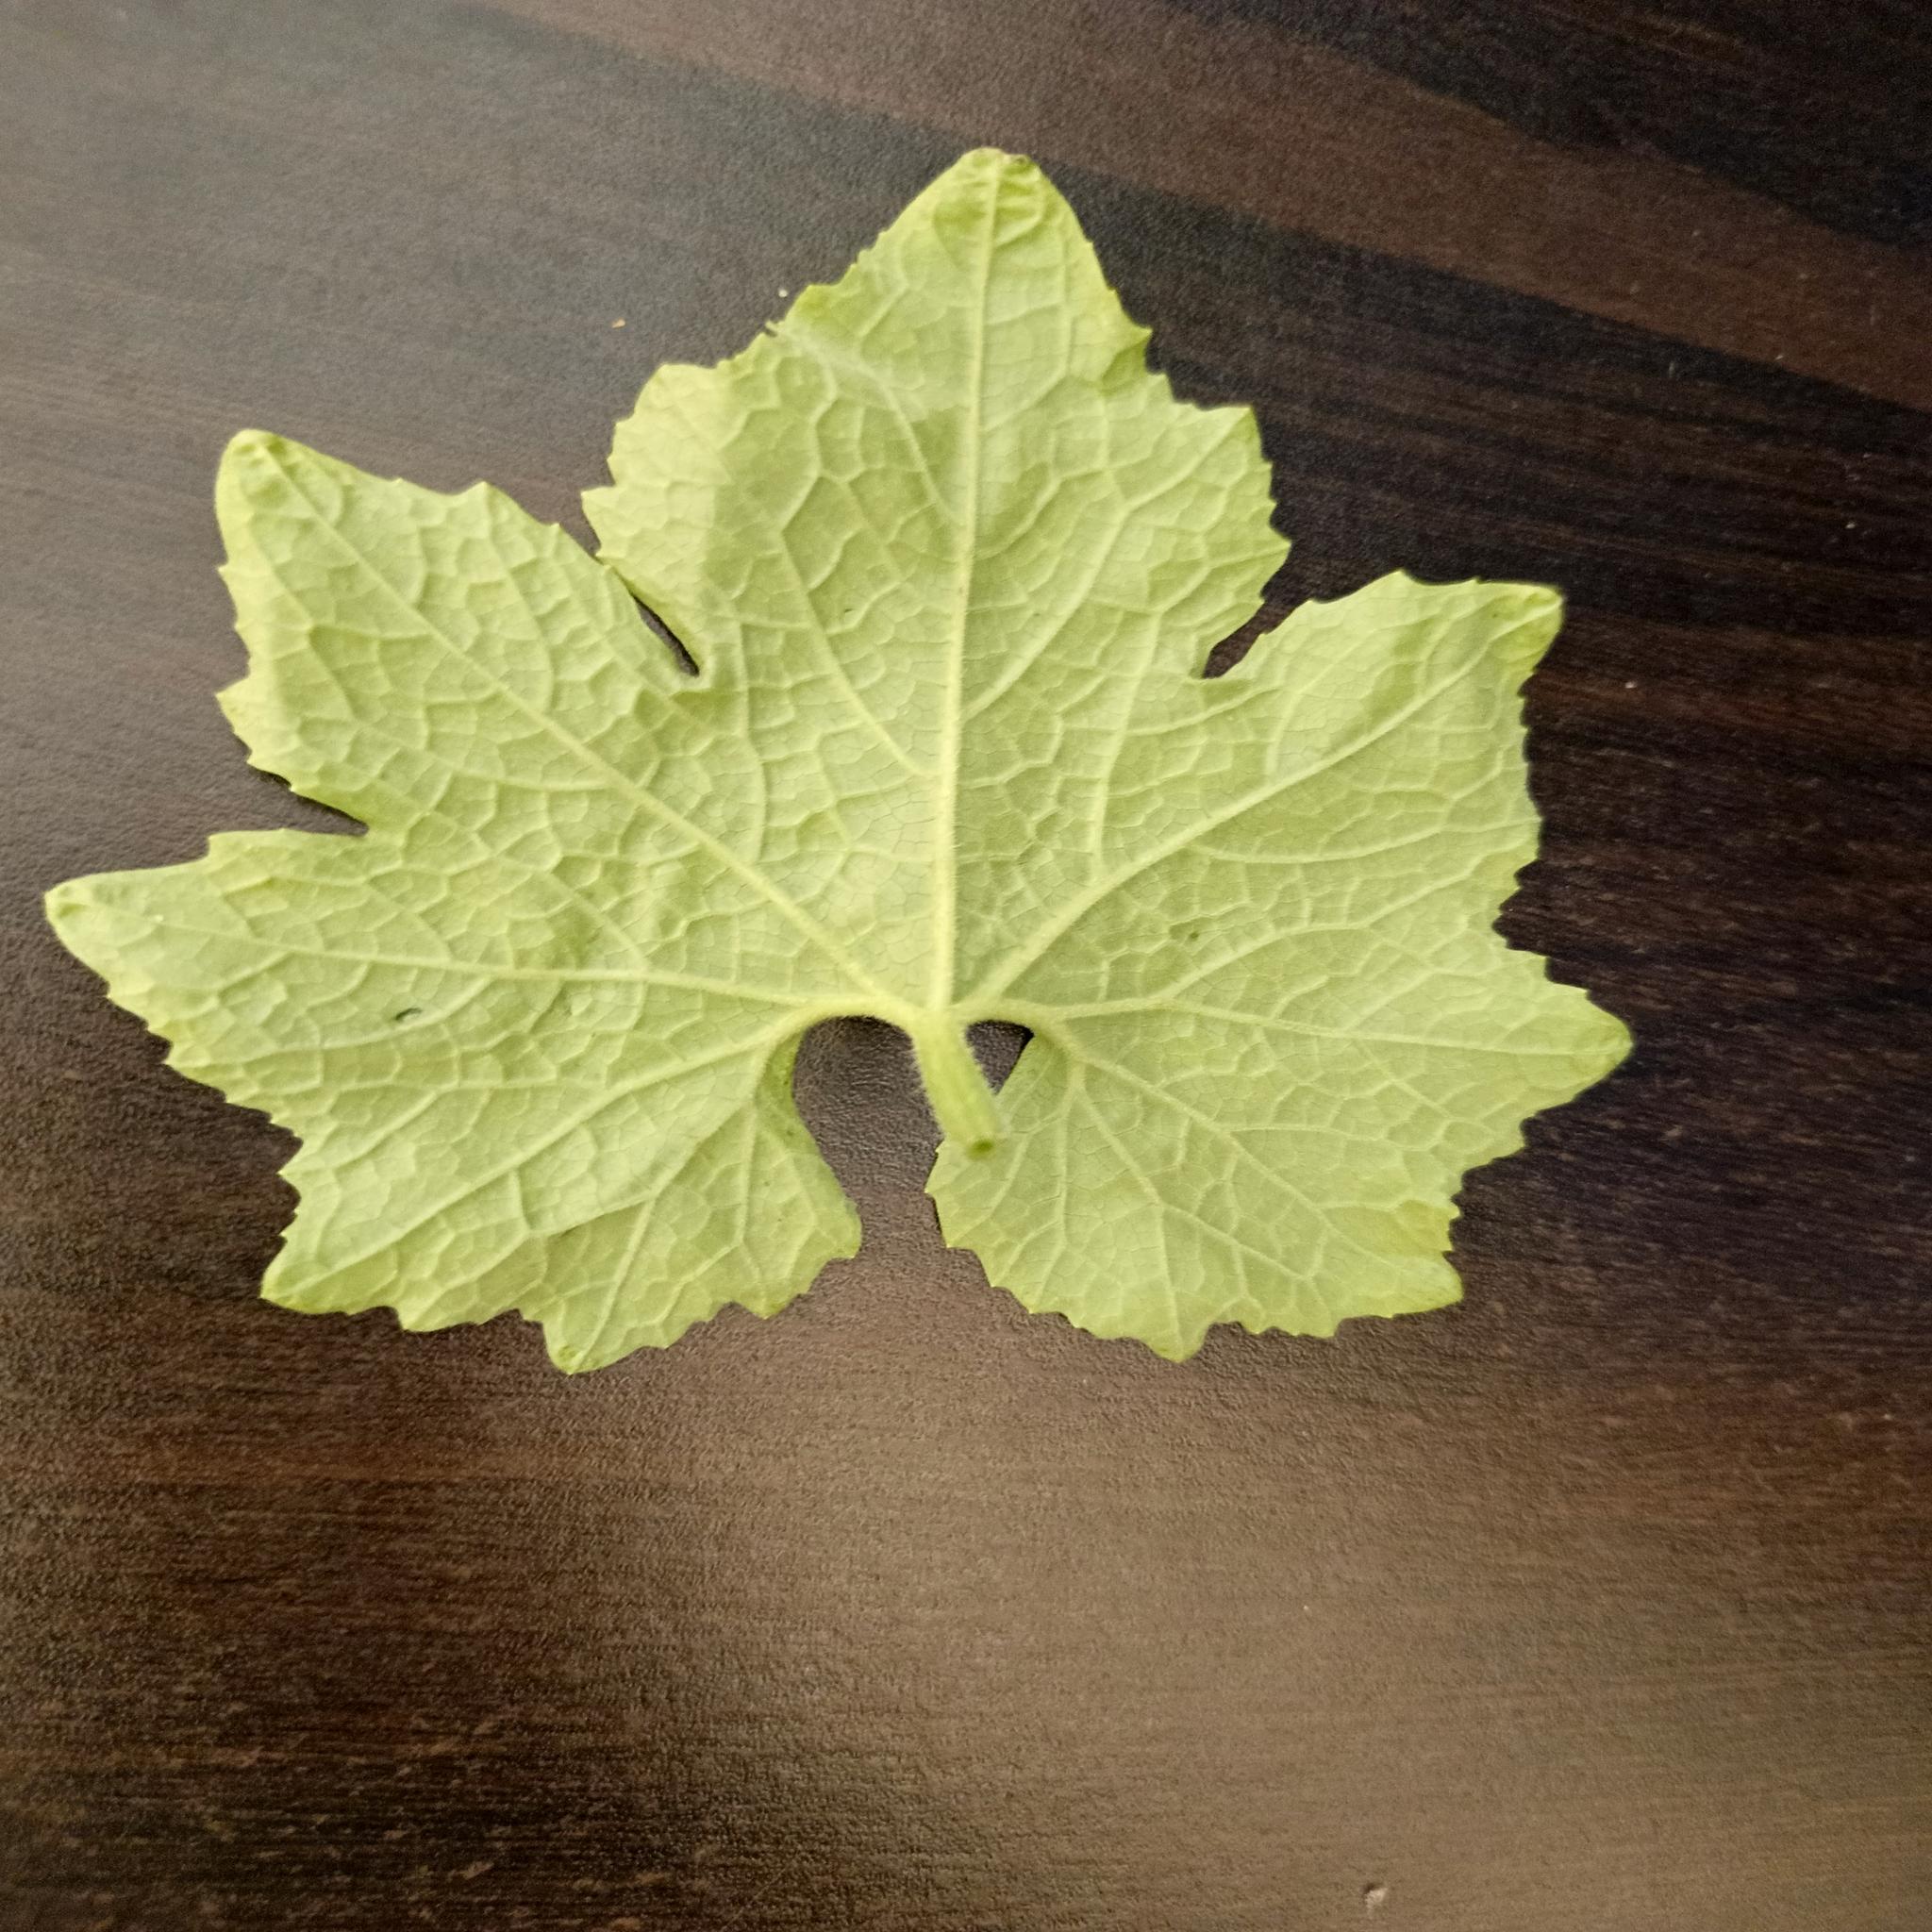
Label: Healthy